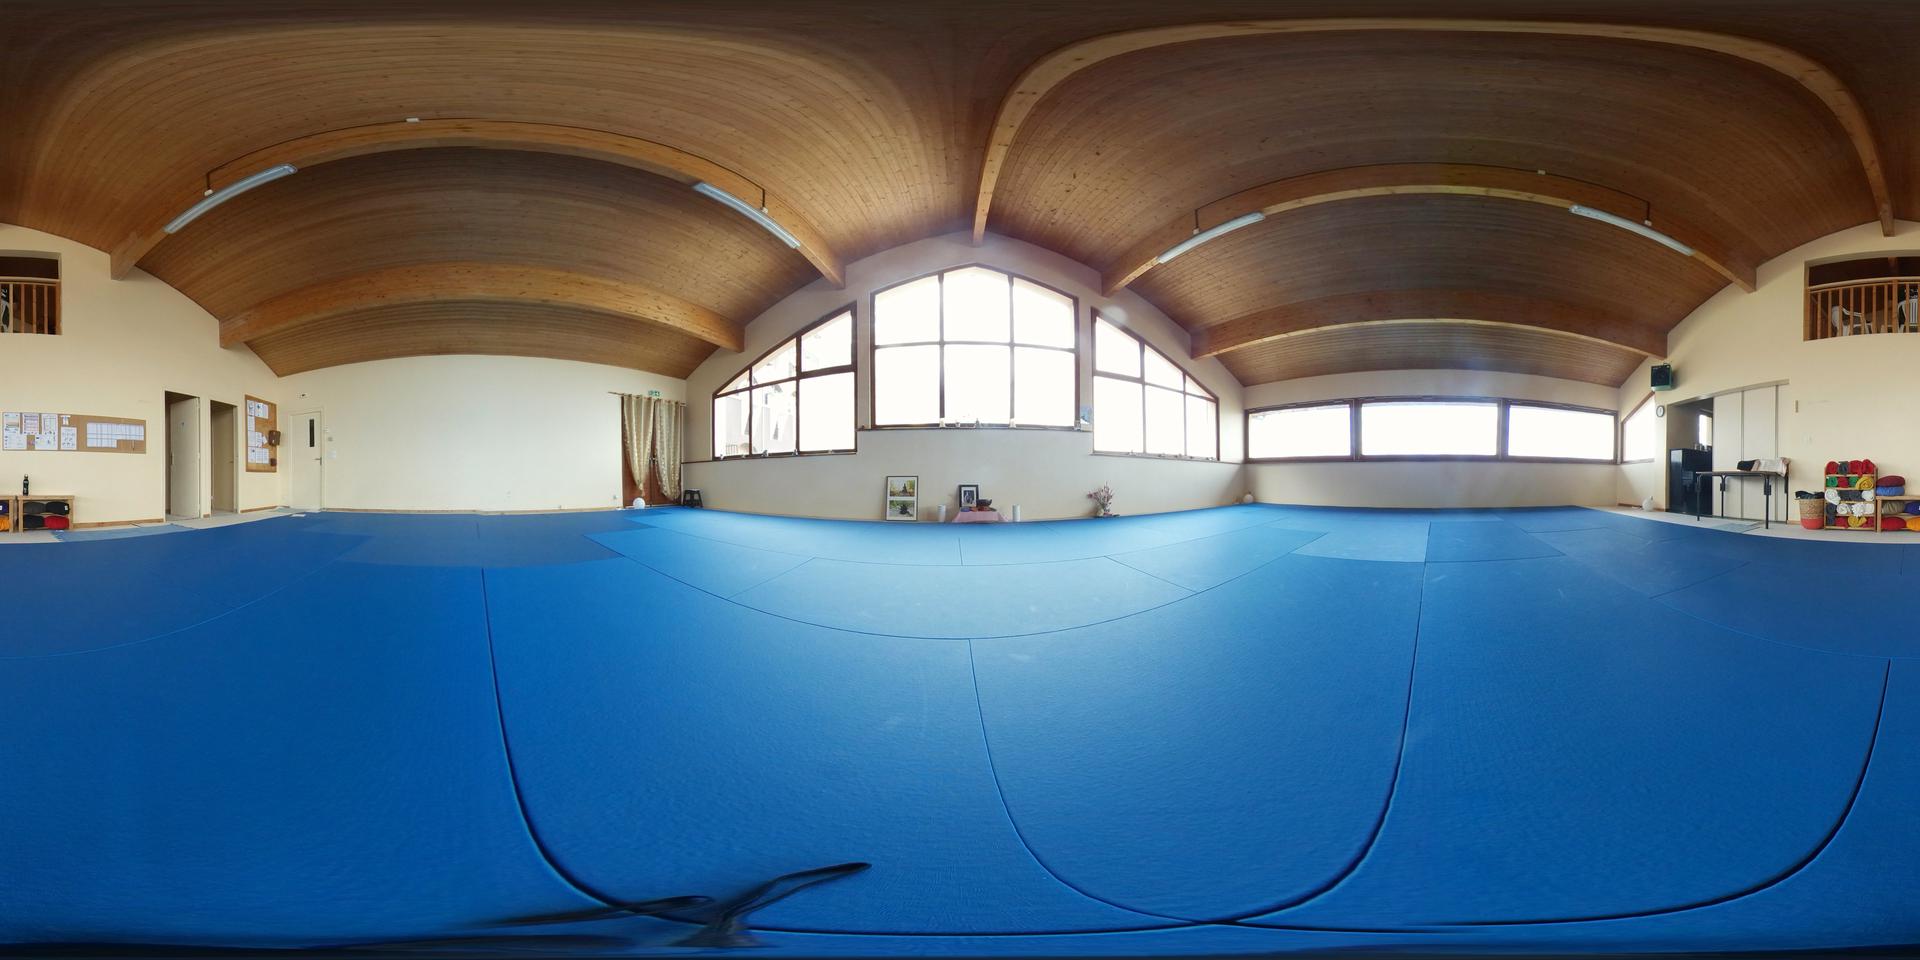
Referred object: the beige curtain in the doorway

Referred object: A small vase holding dried pinkish-purple flowers.